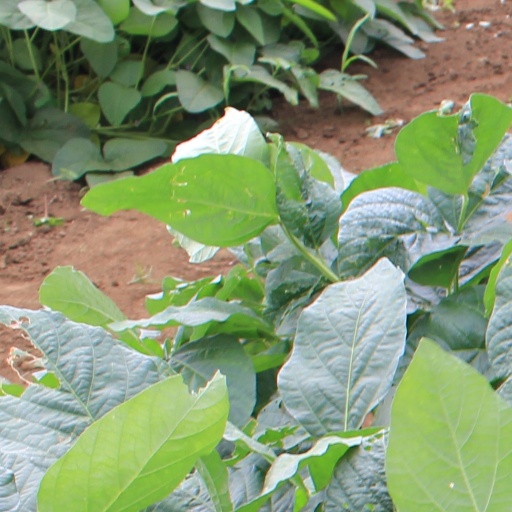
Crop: soybean